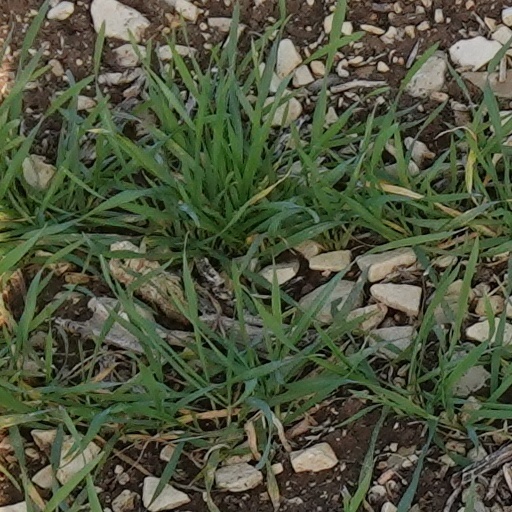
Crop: wheat